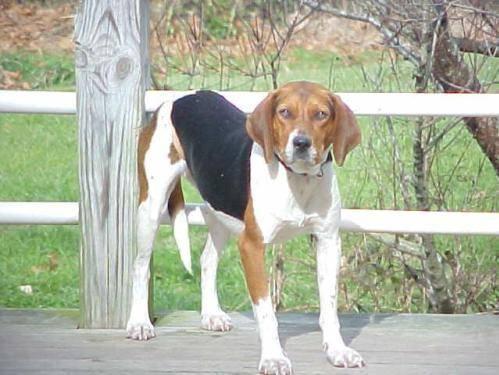
dog